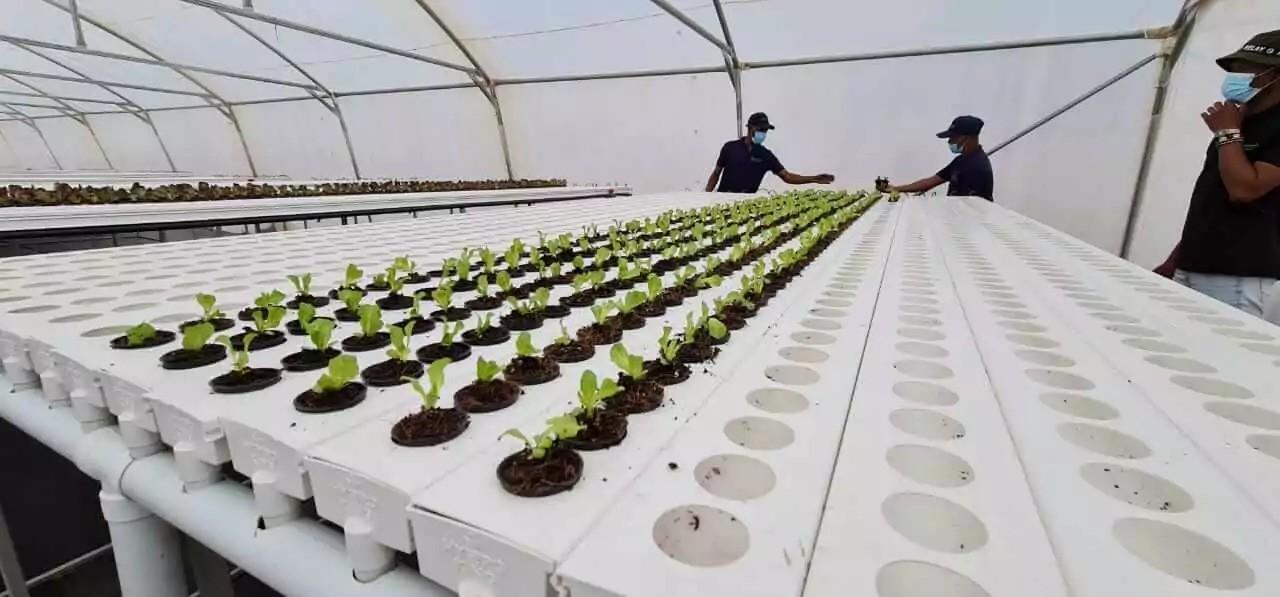
Mimea imeota vizuri kwenye vifaa maalumu vya haidroponi, ikikua kwa kutumia maji yenye virutubisho bila udongo, hali inayo onesha njia ya kisasa ya kilimo inayo wezesha uzalishaji wa mazao bora katika mazingira yaliyo dhibitiwa.